Manu Vatuvei

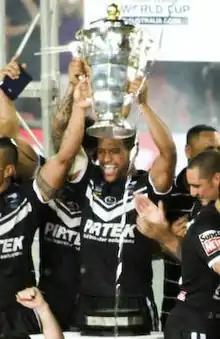
Vatuvei lifting the World Cup in 2008

Vatuvei went on to play in the first New Zealand team to win the World Cup, defeating Australia in the final. Vatuvei played in 5 matches and scored 4 tries in the tournament. He was named International Winger of the year in 2008.